Bangladesh Rice Research Institute

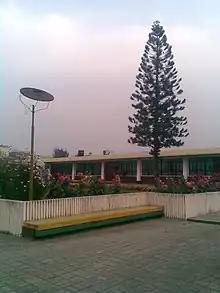
Bangladesh Rice Research Institute

The East Pakistan Rice Research Institute (EPRRI) was established on 1 October 1970 as an autonomous organisation with the primary objective of conducting research aimed at developing rice varieties with desirable characteristics and their corresponding management technologies tailored to diverse ecosystems. Following the independence of Bangladesh in 1971, the organisation, set up under the Ministry of Agriculture, was renamed the Bangladesh Rice Research Institute (BRRI) through a parliamentary act. Besides the headquarters at Joydebpur in Gazipur, north of Dhaka, the BRRI has set up 17 regional stations to conduct location-specific research all over the country.